Mohammad Reza Pahlavi

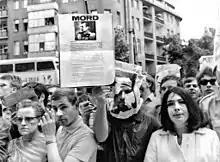
An anti-Shah demonstration in West Berlin, 1968

In January 1959, the Shah began negotiations on a non-aggression pact with the Soviet Union, which he claimed to have been driven to by a lack of American support. After receiving a mildly threatening letter from President Eisenhower warning him against signing the treaty, Mohammad Reza chose not to sign, which led to a major Soviet propaganda effort calling for his overthrow. Soviet leader Nikita Khrushchev ordered Mohammad Reza assassinated. A sign of Mohammad Reza's power came in 1959 when a British company won a contract with the Iranian government that was suddenly cancelled and given to Siemens instead. An investigation by the British embassy soon uncovered the reason why: Mohammad Reza wanted to bed the wife of the Siemens sales agent for Iran, and the Siemens agent had consented to allowing his wife to sleep with the Shah in exchange for winning back the contract that he had just lost. On 24 July 1959, Mohammad Reza gave Israel implicit recognition by allowing an Israeli trade office to be opened in Tehran that functioned as a embassy, a move that offended many in the Islamic world. When Eisenhower visited Iran on 14 December 1959, Mohammad Reza told him that Iran faced two main external threats: the Soviet Union to the north and the new pro-Soviet revolutionary government in Iraq to the west. This led him to ask for vastly increased American military aid, saying his country was a front-line state in the Cold War that needed as much military power as possible.